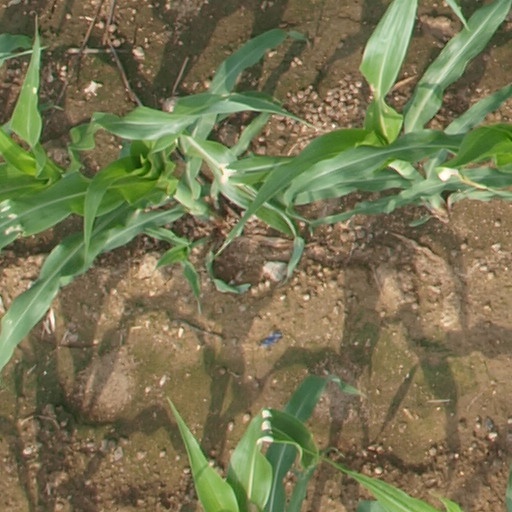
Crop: maize; corn